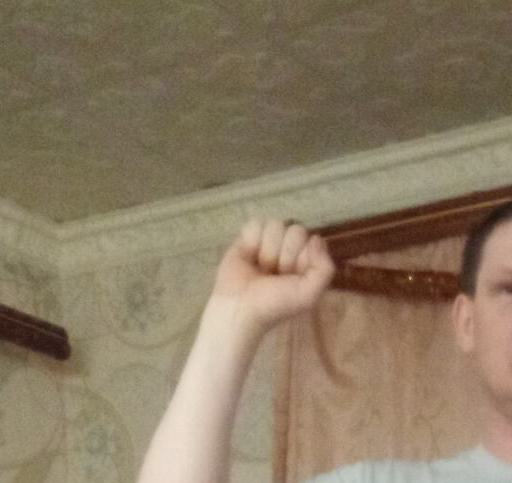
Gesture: fist